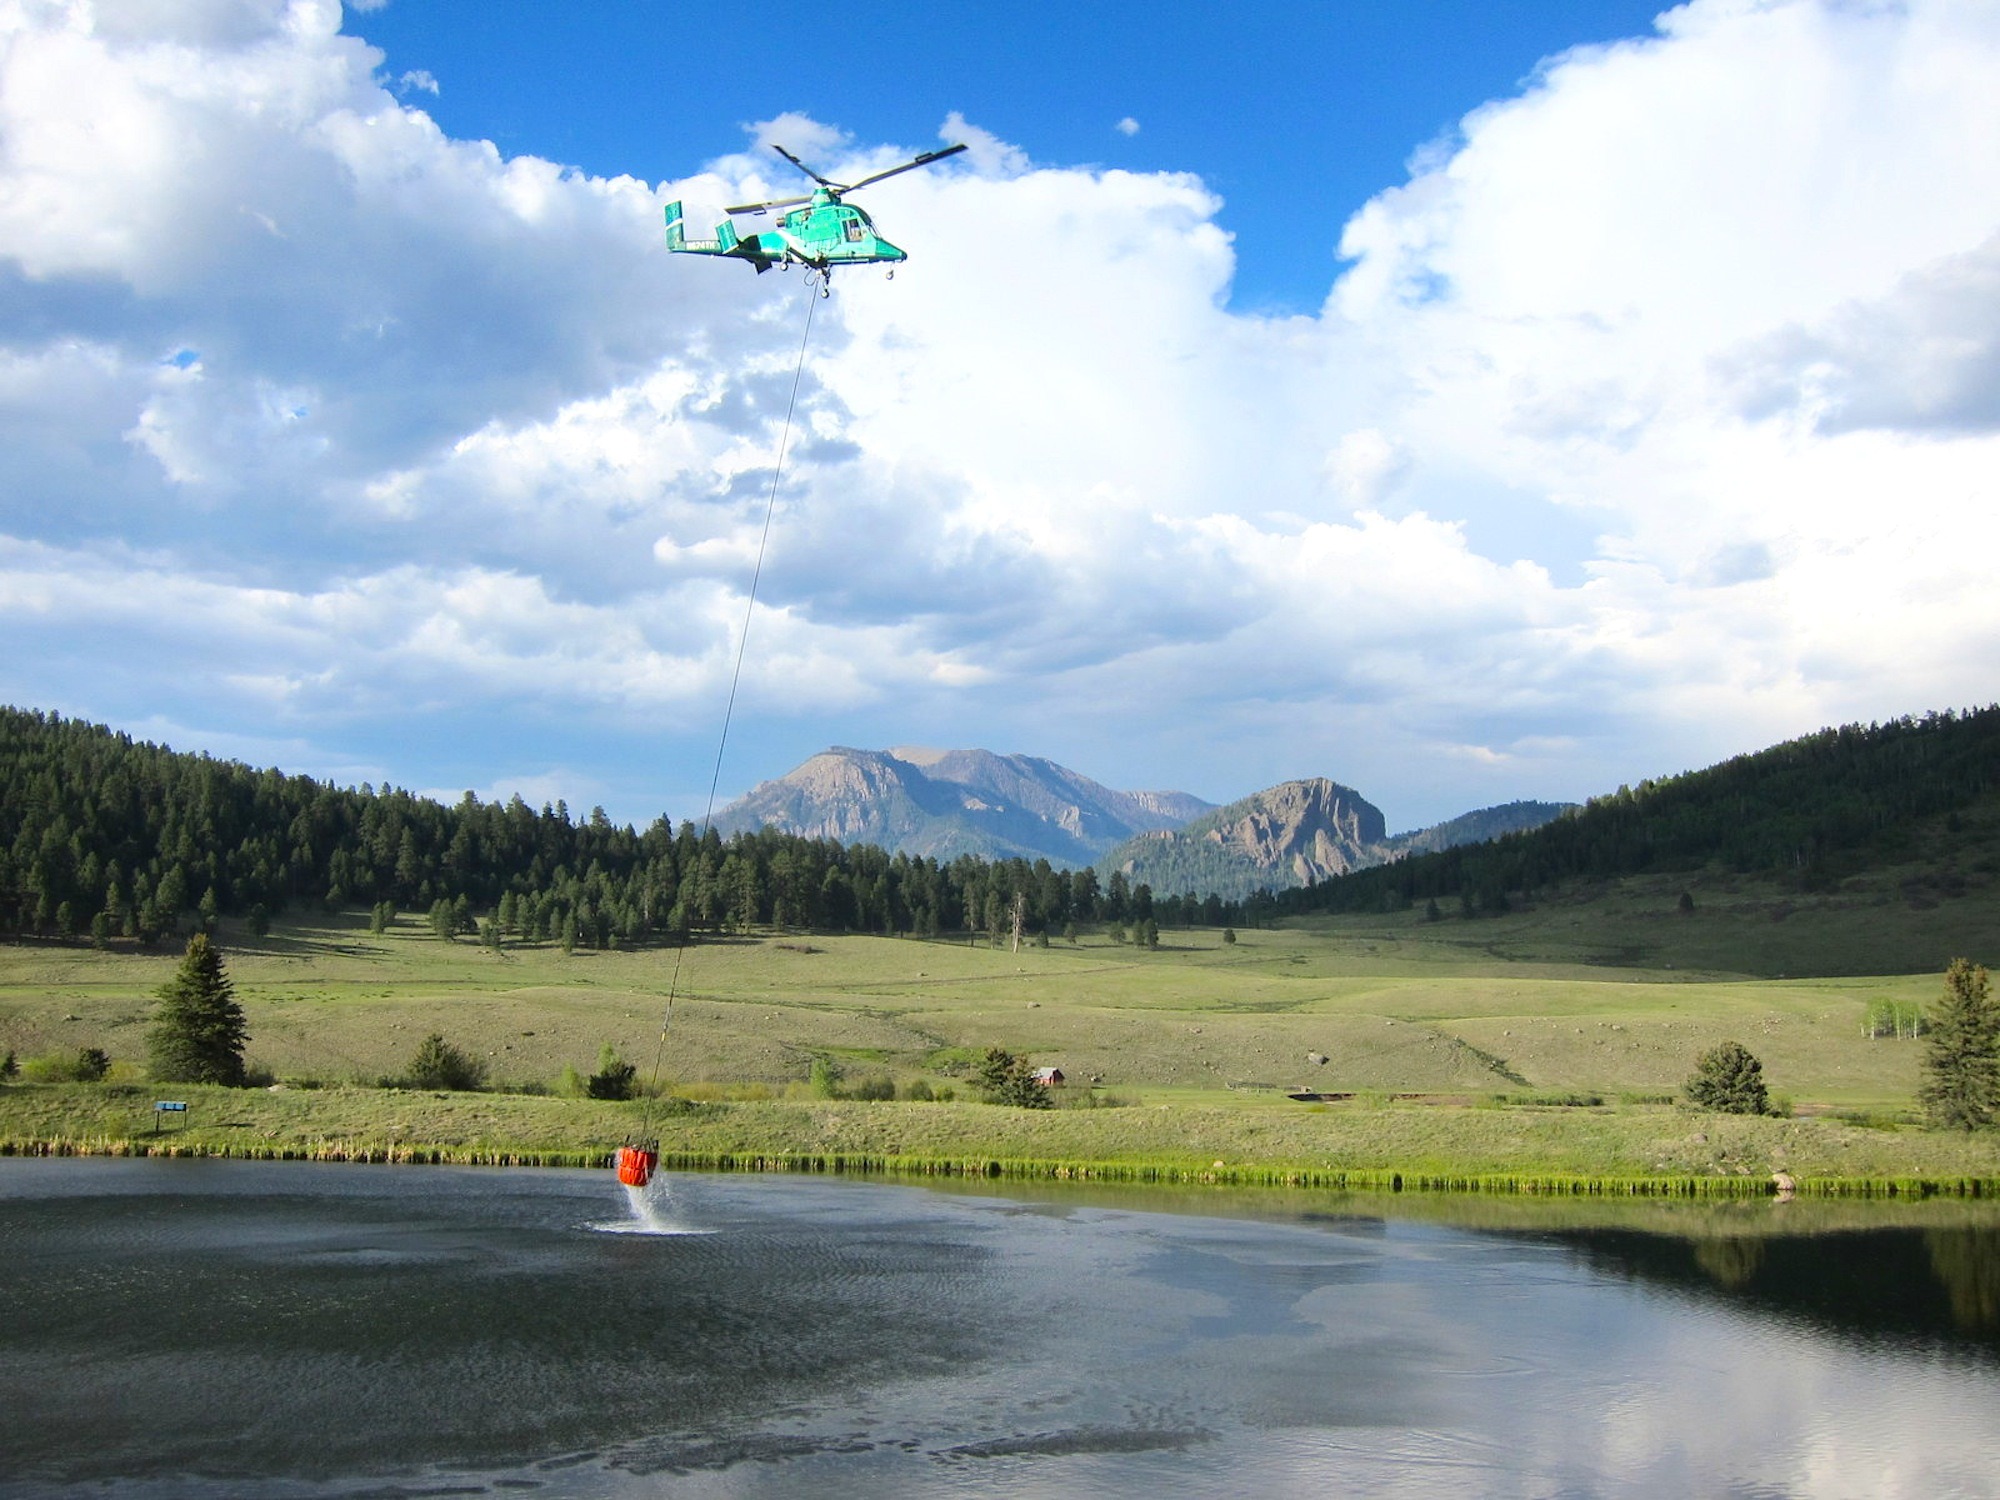
water, forest, mountain, sky, countryside, lake, adventure, valley, mountain range, country, summer, spring, vehicle, helicopter, trees, clouds, sports, mountains, beautiful, vista, retrieving, atmosphere of earth, water carrier